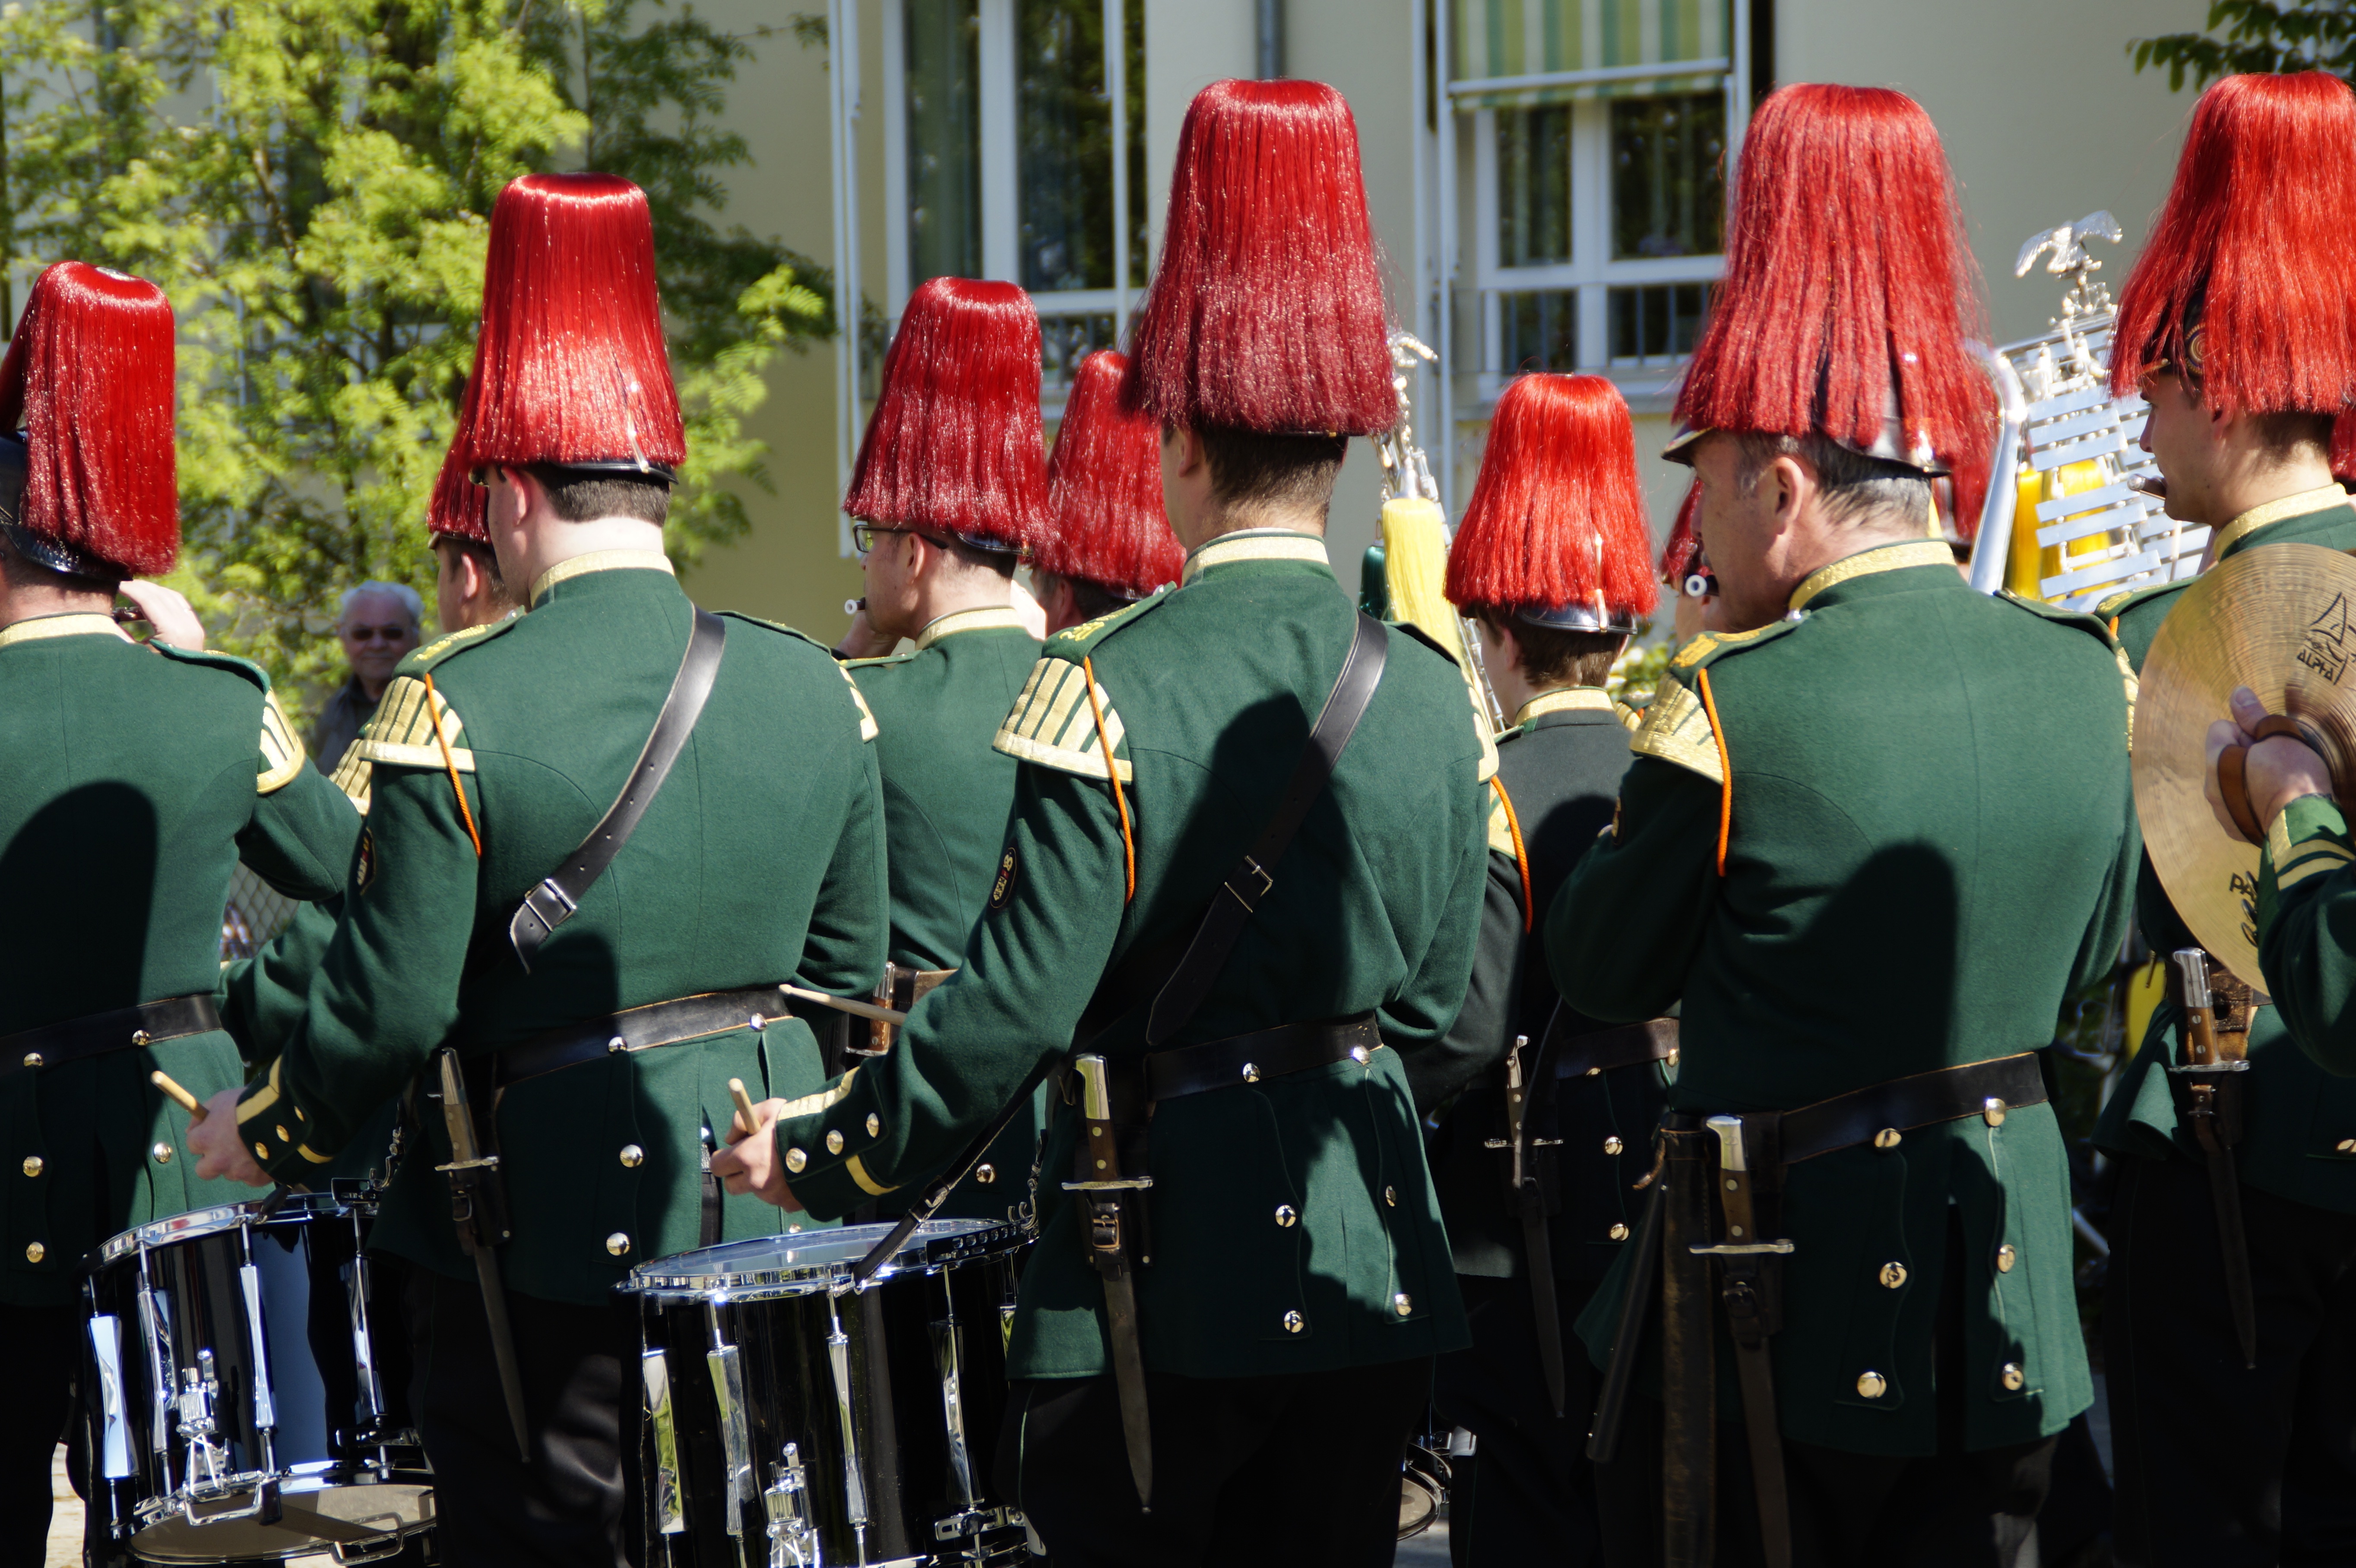
music, instrument, human, chapel, musician, celebrate, men, festival, move, uniform, germany, musicians, soldiers, tradition, costume, guard, marching, street festival, bavarian, pageant, music band, brass band, blowers, upper swabia, city guard, pickelhaube, musical ensemble